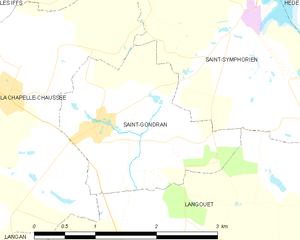
Saint-Gondran est une commune française située dans le département d'Ille-et-Vilaine en région Bretagne, peuplée de 537 habitants.